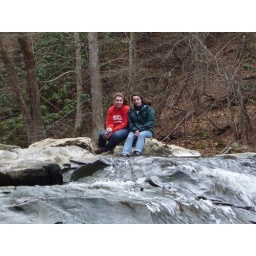
This is my friend Michelle and I on a rock in the middle of the stream leading to the water fall